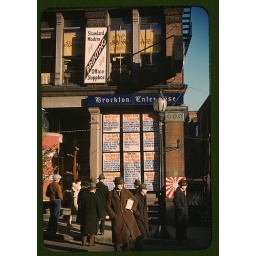
Headlines posted in street-corner window of newspaper off[ice] (Brockton Enterprise) ... Brockton, Mass. (LOC)